Autosomal recessive cerebellar ataxia type 1

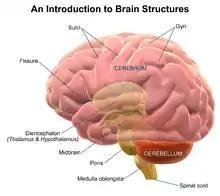
This condition affects the cerebellum(lower back area of brain)

Autosomal recessive cerebellar ataxia type 1 (ARCA1) is a condition characterized by progressive problems with movement. Signs and symptoms of the disorder first appear in early to mid-adulthood. People with this condition initially experience impaired speech (dysarthria), problems with coordination and balance (ataxia), or both. They may also have difficulty with movements that involve judging distance or scale (dysmetria). Other features of ARCA1 include abnormal eye movements (nystagmus) and problems following the movements of objects with their eyes. The movement problems are slowly progressive, often resulting in the need for a cane, walker, or wheelchair.